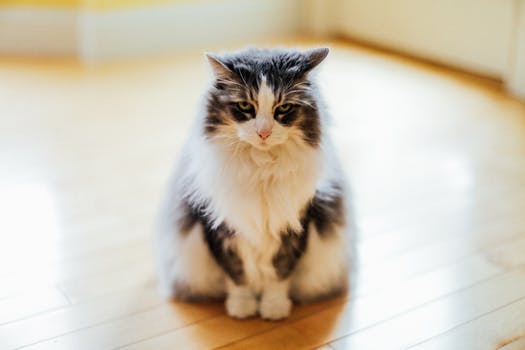
Label: No Watermark